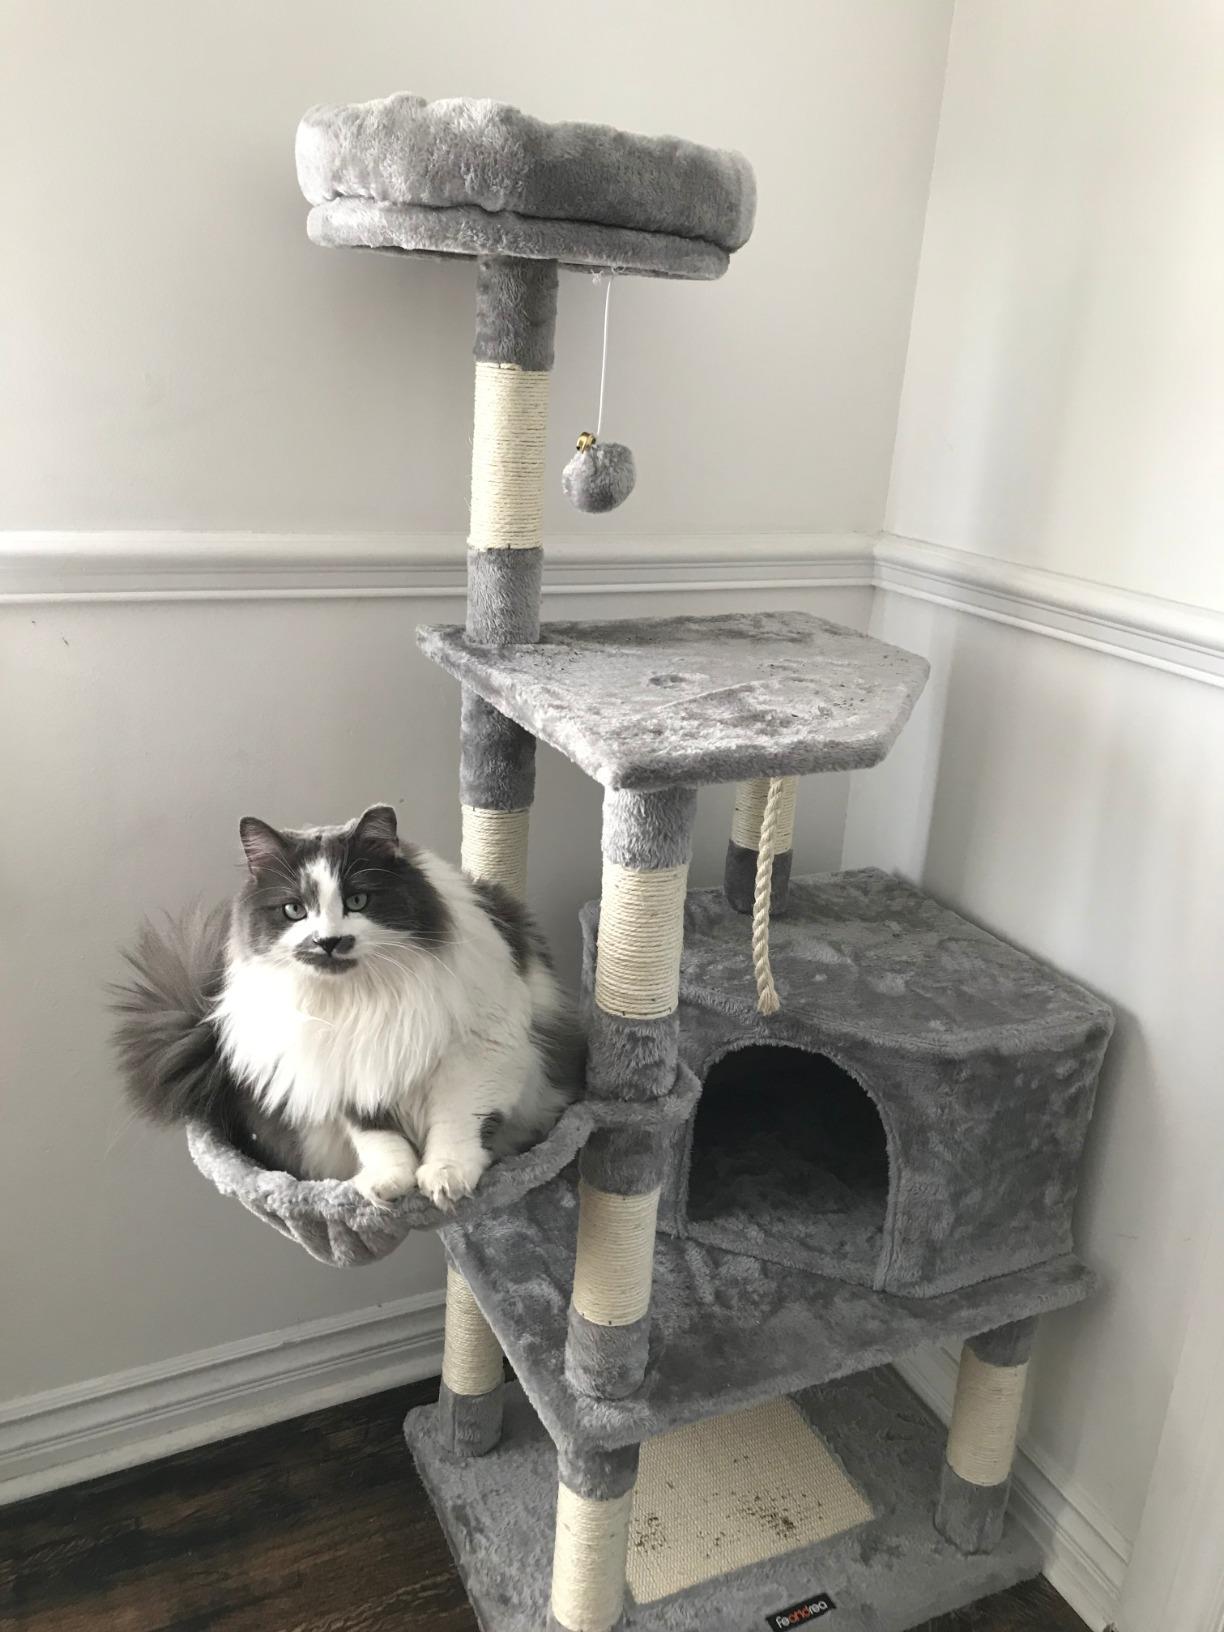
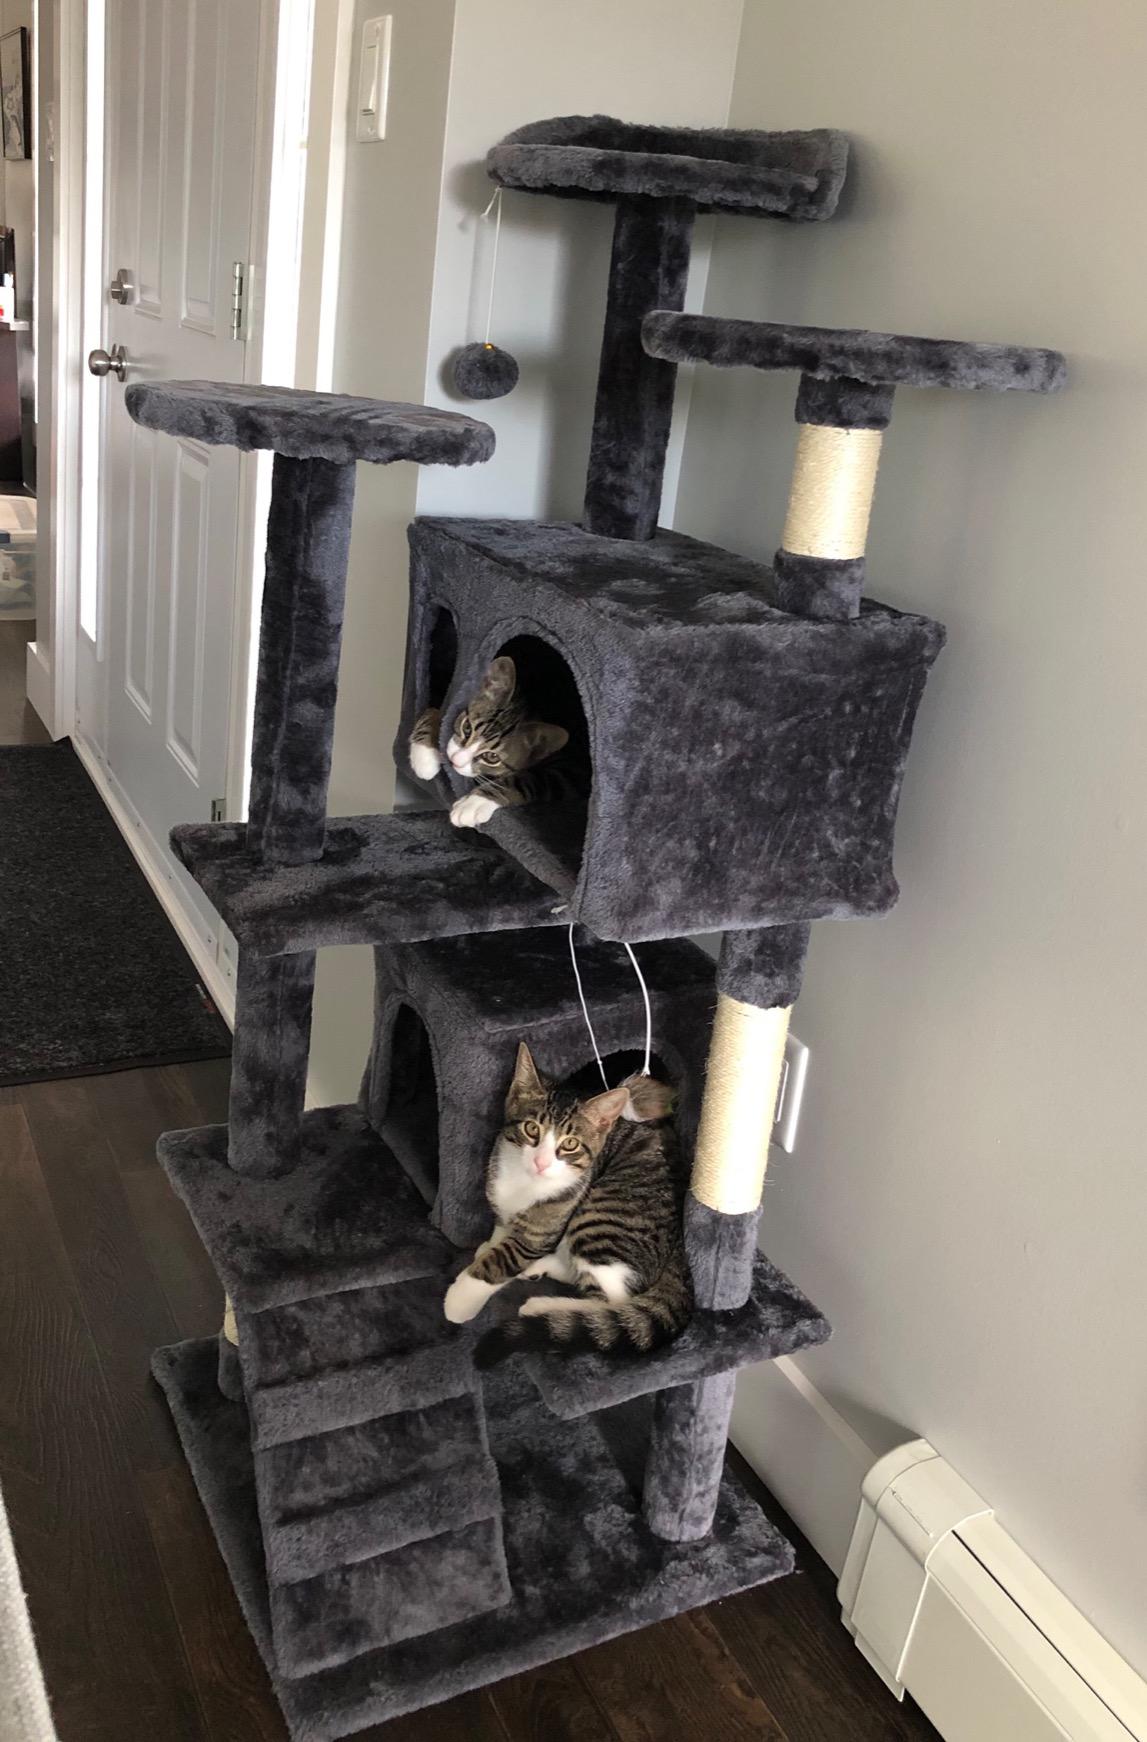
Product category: items_cat tree
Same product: no